Tartu

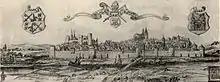
The city of Tartu in 1533

During the period of Northern Crusades in the beginning of the 13th century the fort of "Tarbatu" (or "Tharbata") was captured by the crusading Teutonic knights — also known as the Brothers of the Sword — and recaptured by Estonians on several occasions. In 1224, after the princes of Novgorod and Pskov had sent additional troops led by prince Vyachko of Kukenois to aid the Estonian defenders of the fort, it was besieged and conquered for one last time by the Teutonic crusaders. Subsequently, known as Dorpat (Latin: "Tarbatum"), Tartu became a commercial centre of considerable importance during the later Middle Ages and the capital of the semi-independent Bishopric of Dorpat.